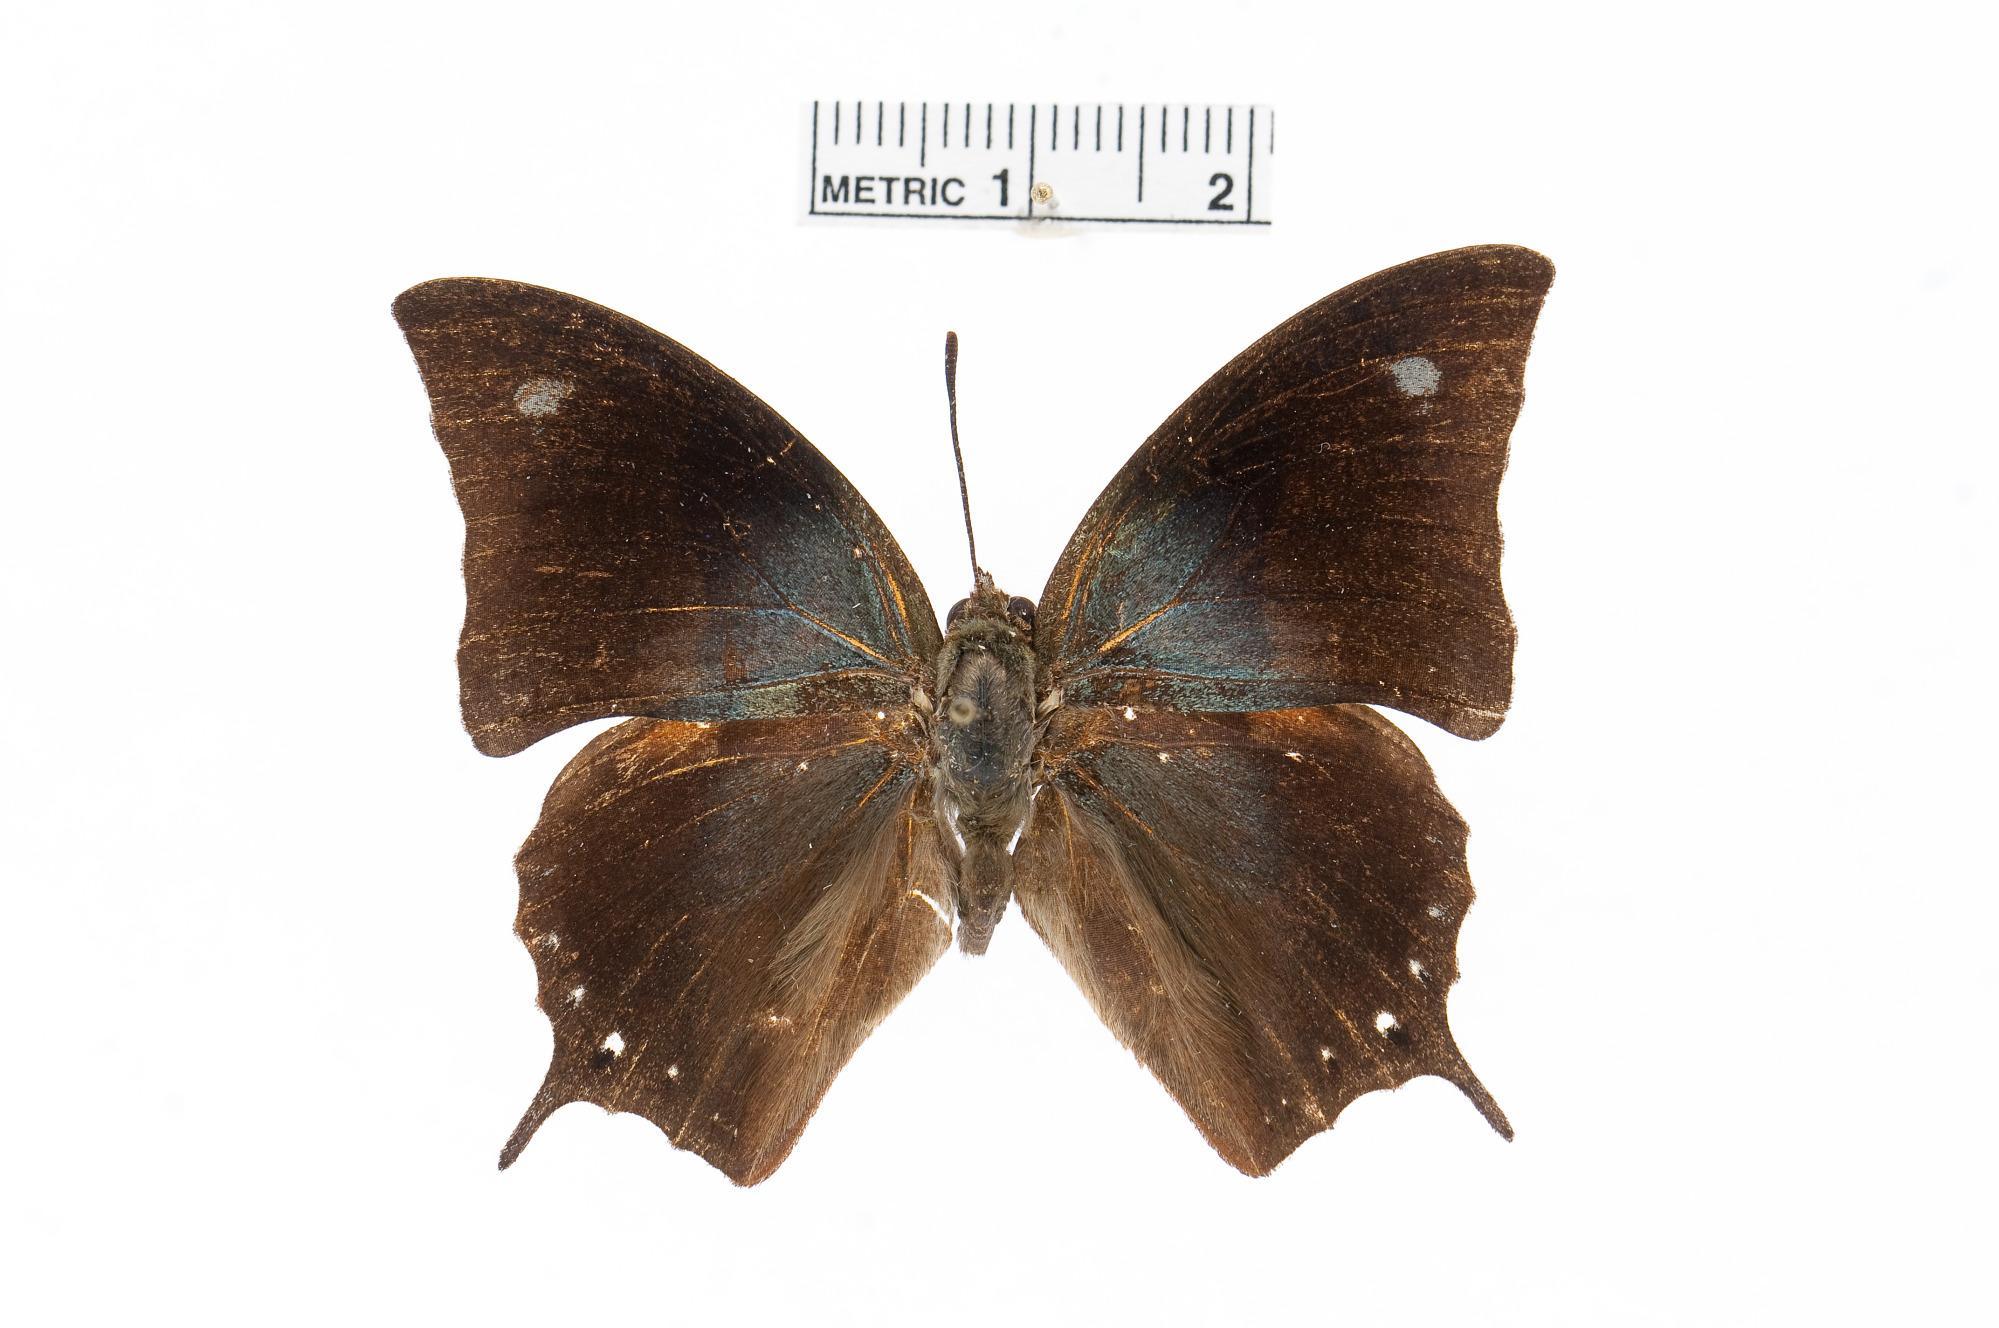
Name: Memphis herbacea
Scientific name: Memphis herbacea (Butler & Druce, 1872)
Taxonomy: Animalia, Arthropoda, Insecta, Lepidoptera, Nymphalidae, Charaxinae